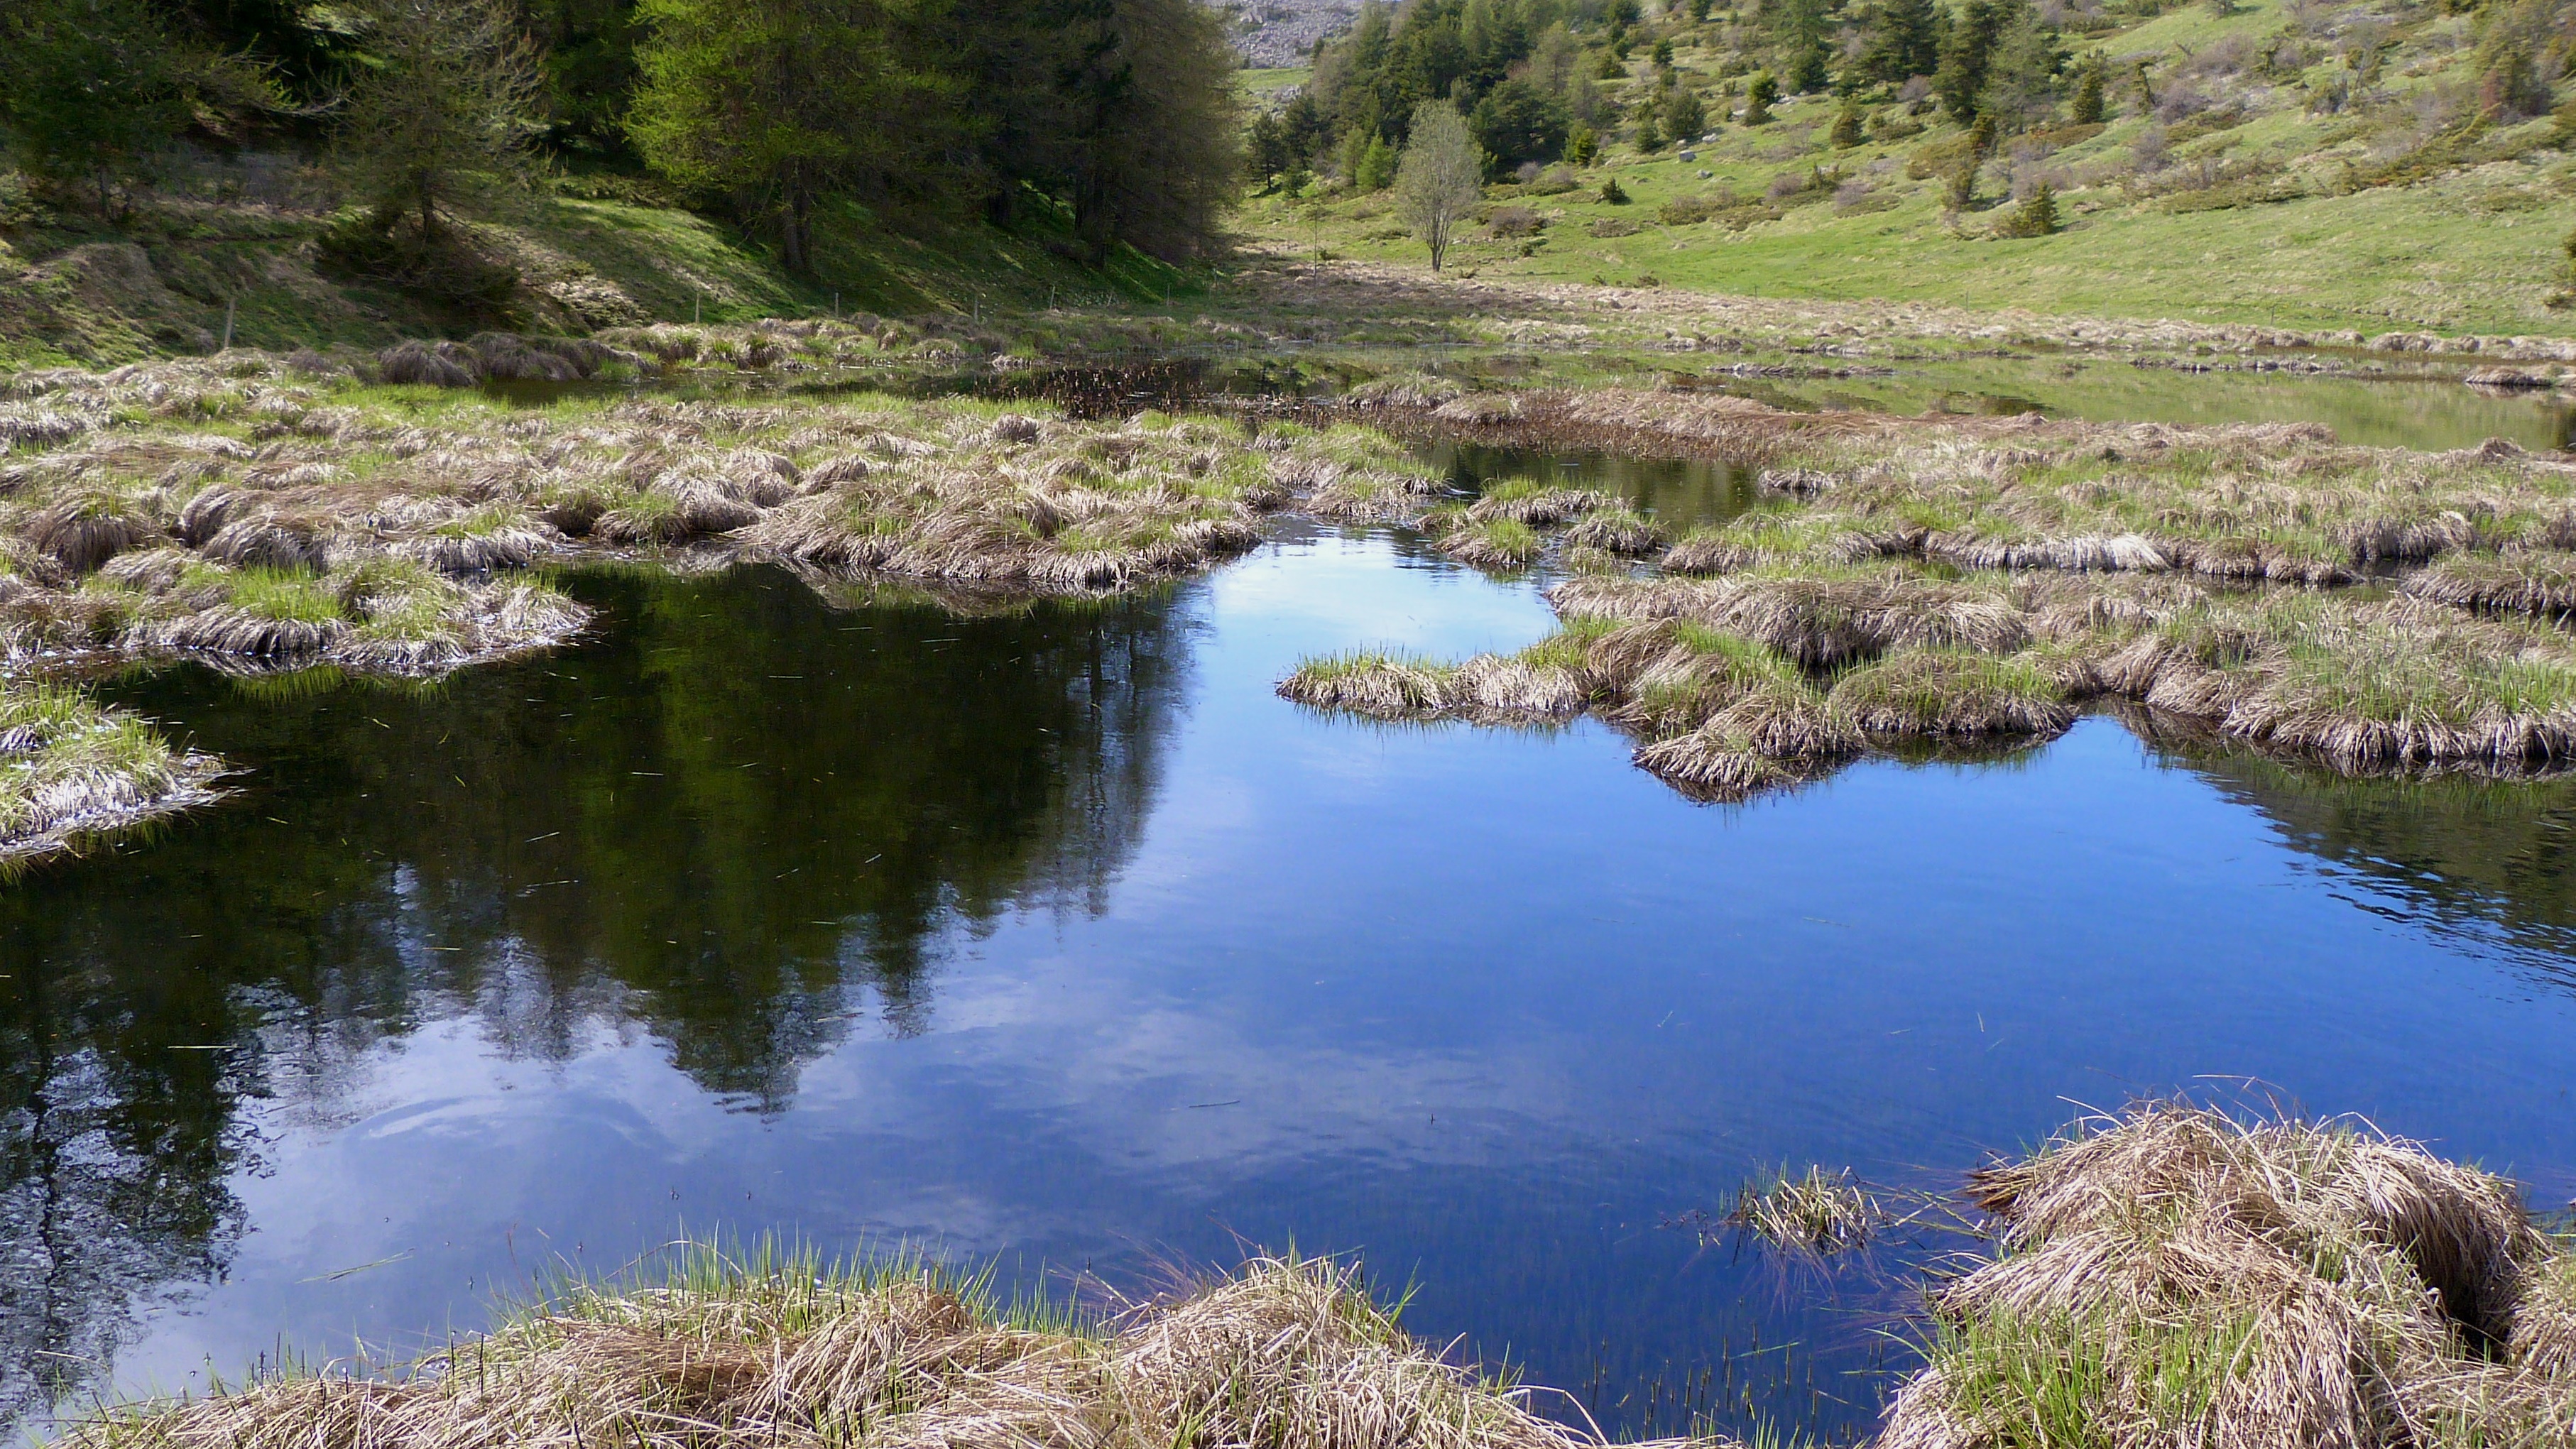
landscape, water, nature, wilderness, mountain, sky, flower, lake, river, valley, pond, stream, reflection, calm, reservoir, body of water, trees, reflections, loch, ecosystem, watercourse, tarn, nature reserve